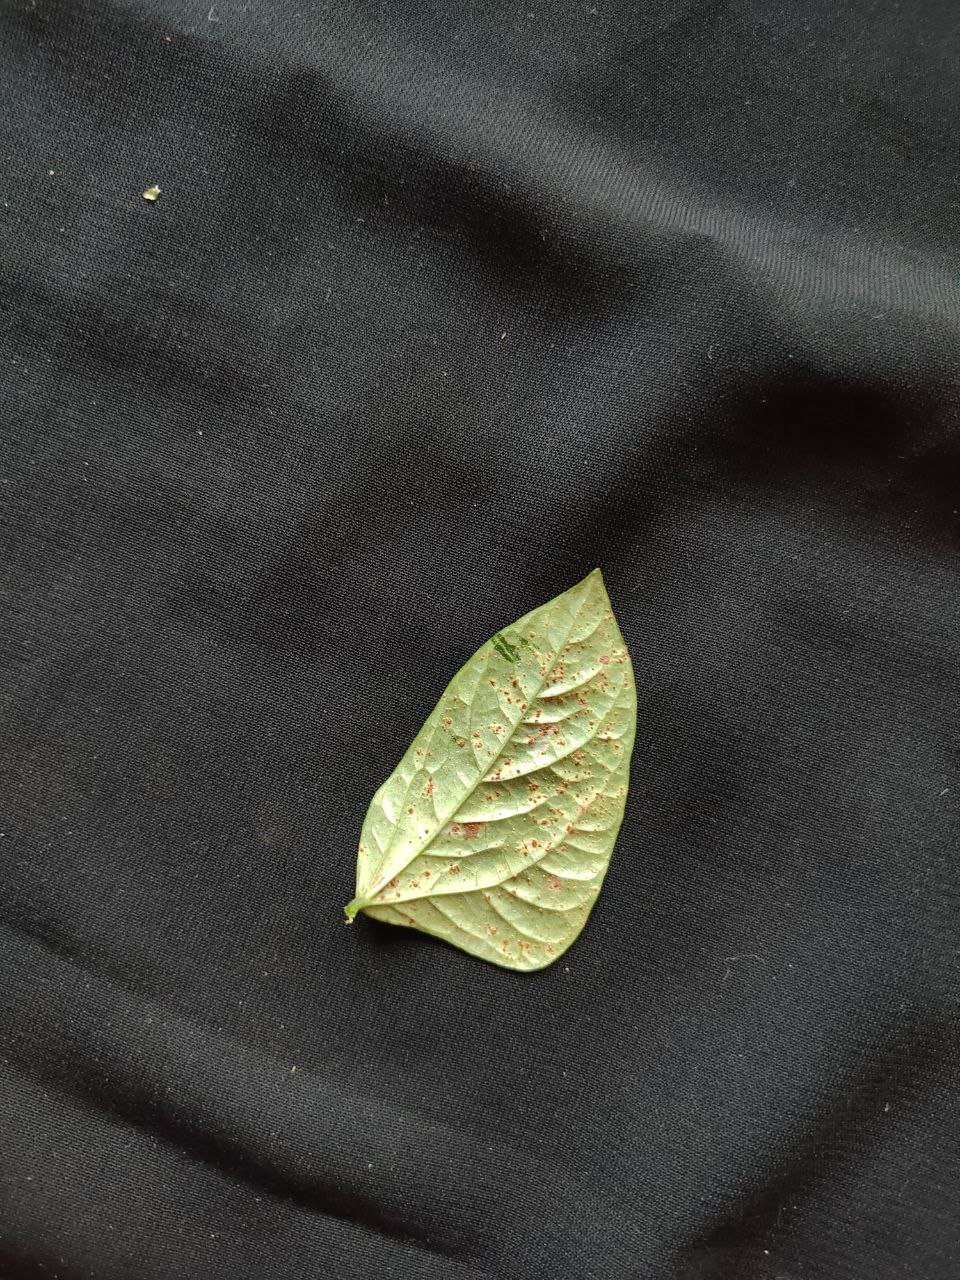
Crop: cowpea
Leaf condition: Septoria leaf spot